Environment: real
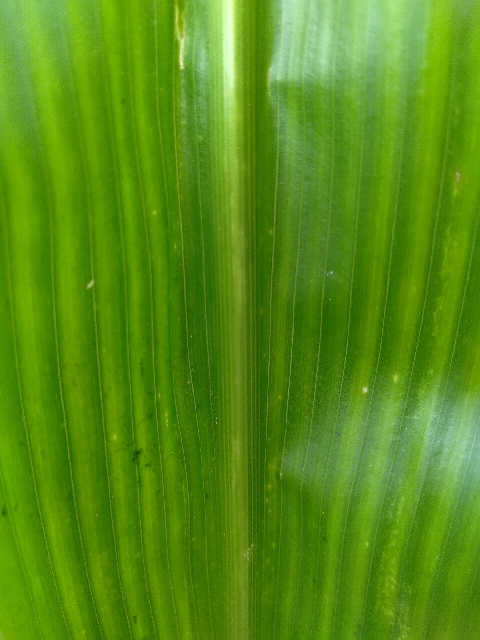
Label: lethal_necrosis